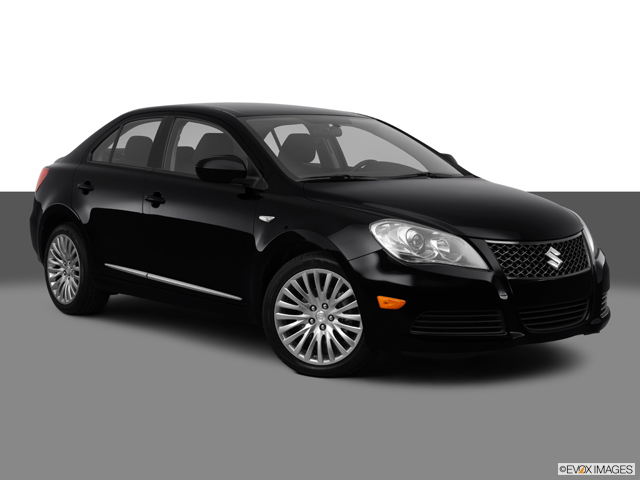
Car model: 2012 Suzuki Kizashi Sedan